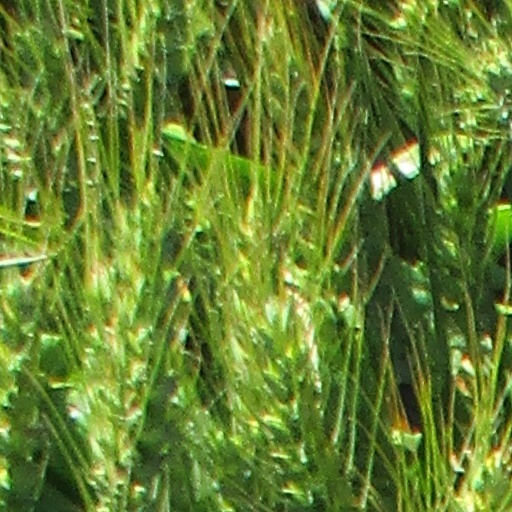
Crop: wheat